Triplophysa bleekeri

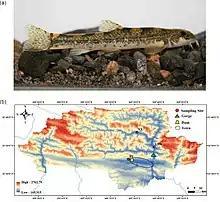
Morphology and geographic distribution of Triplophysa bleekeri, taken from GigaScience publication (CC-BY).

Triplophysa bleekeri is a species of stone loach in the genus "Triplophysa". It is endemic to China. It grows to TL. Having a wide distribution across the Qinghai-Tibet Plateau, it lives in fast-flowing rivers from 200 to 3,000m in altitude. Being an unusual species inhabiting high-altitude regions, it is an excellent model to investigate the genetic mechanisms of adaptation to the local environment. With this in mind a chromosomal-scale genome assembly was sequenced and assembled with a genome size of ~628 Mb. This data finding that the "Triplophysa" genus likely diverged when the Qinghai-Tibet Plateau elevated by >4,000 m roughly 40 million years ago.